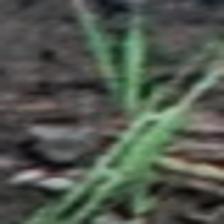
Label: single